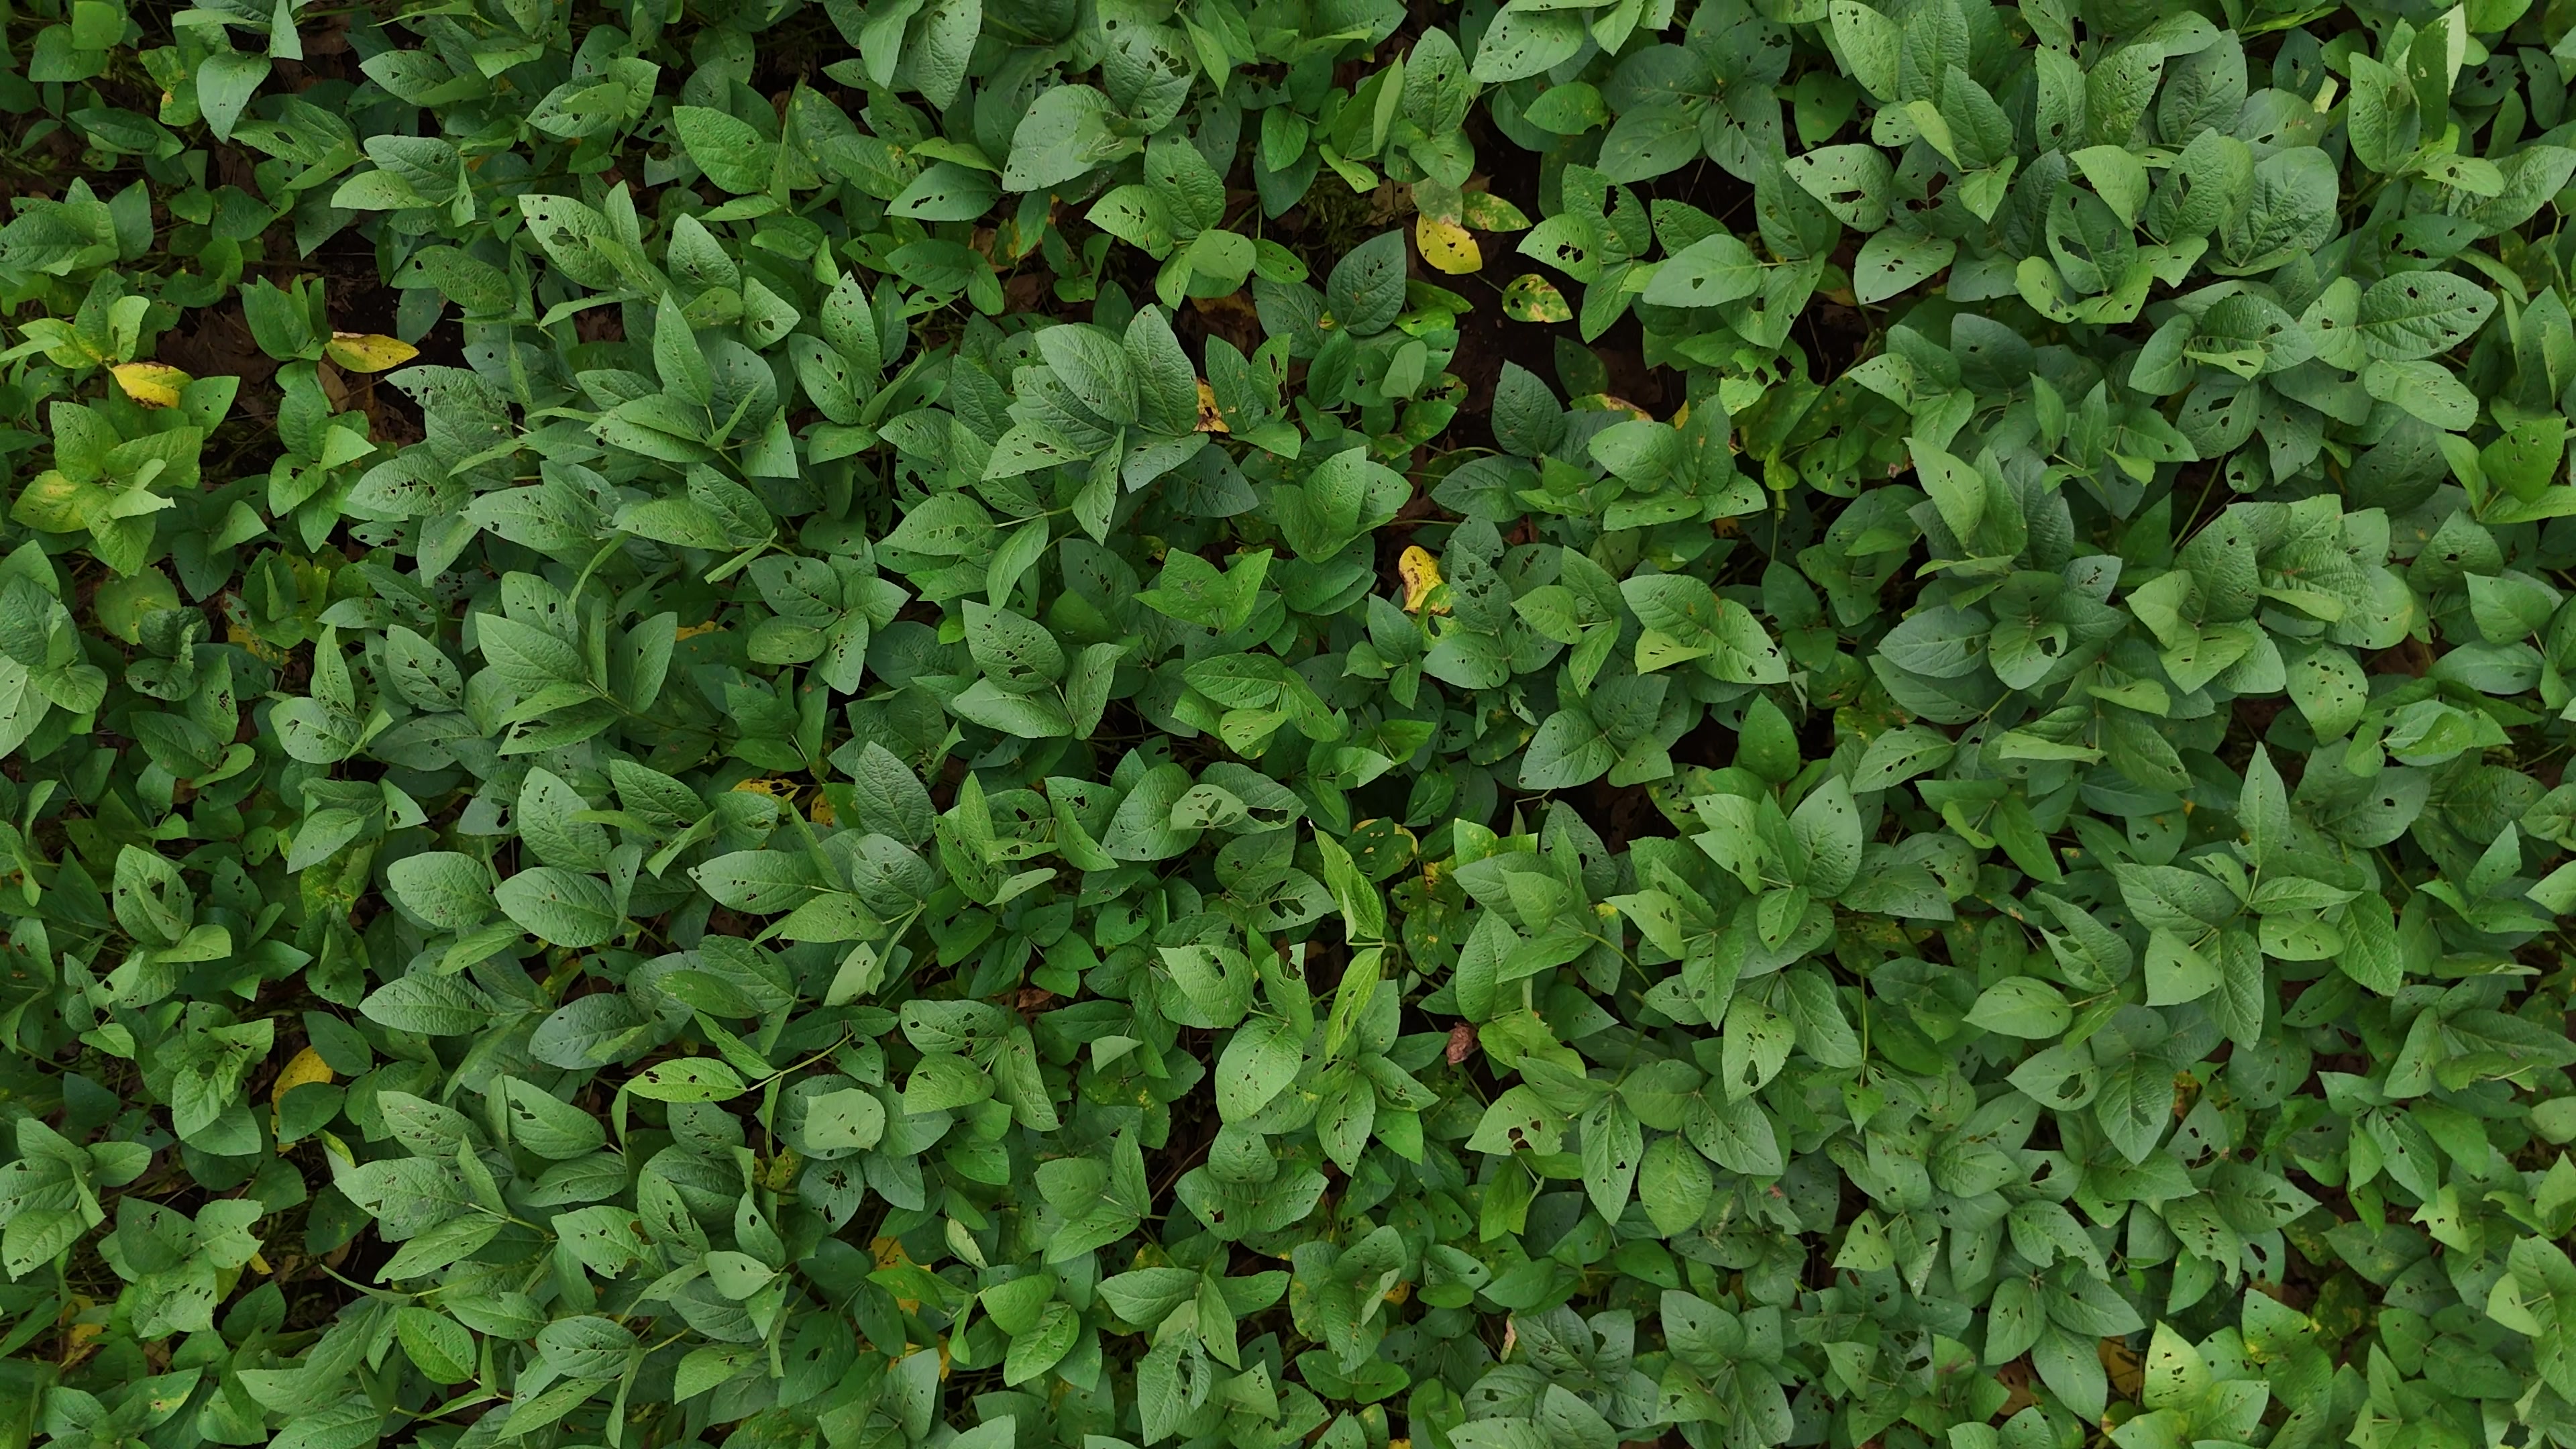
Label: Rust